Answer in natural language. Estimate the real world distances between objects in the image. Which object is closer to Television (marked A), black colour tv stand (marked B) or Window (marked C)? Choose between the following options: Window (marked C) or black colour tv stand (marked B)
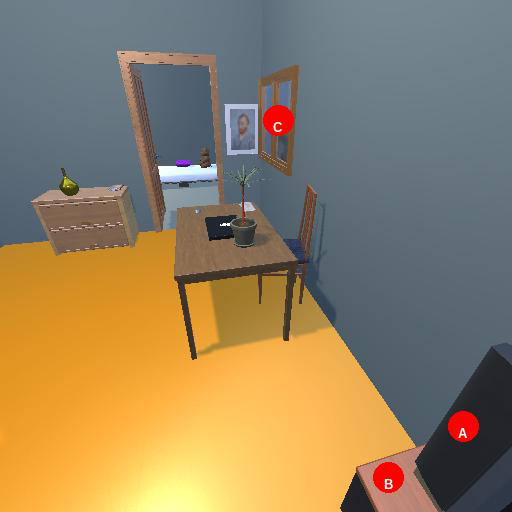
<answer>black colour tv stand (marked B)</answer>